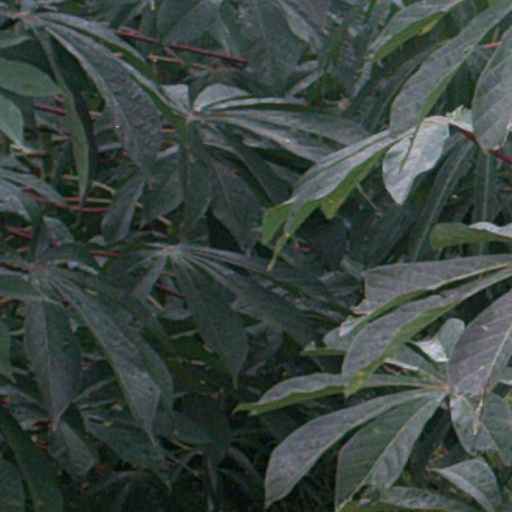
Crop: cassava